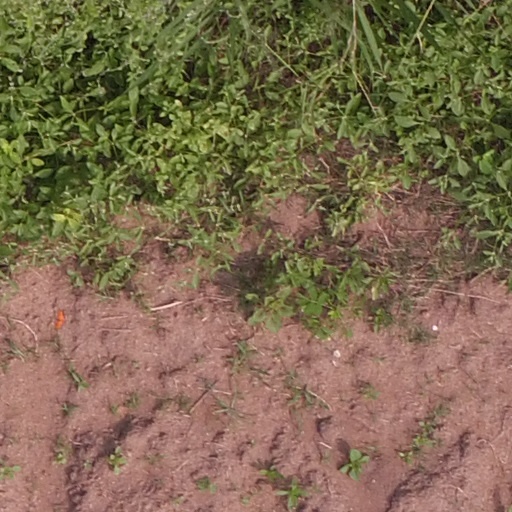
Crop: maize; corn